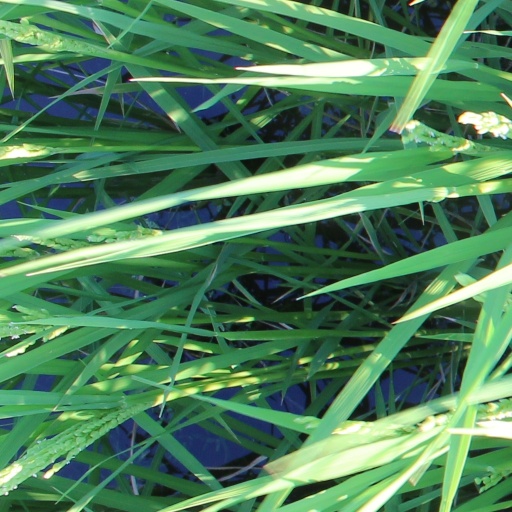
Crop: rice